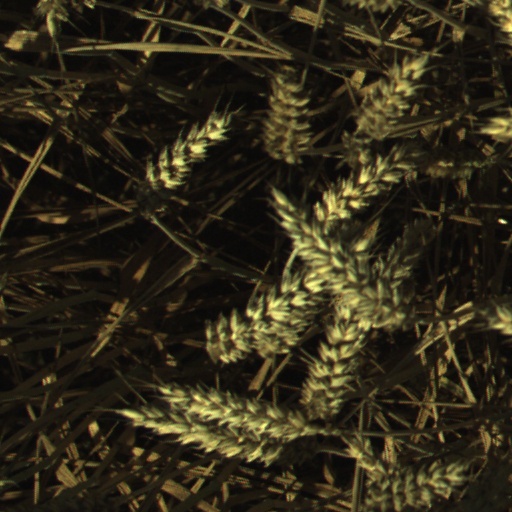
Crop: wheat